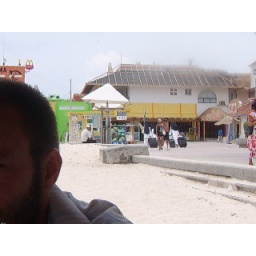
nuns walking past Ed with luggage. The front one was carrying a cross above her head. fandabbydozy!